John Metcalf (writer)

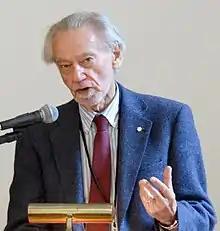
Metcalf at the Eden Mills Writers' Festival in 2016

Metcalf was born in Carlisle, England on 12 November 1938. His father, Thomas Metcalf, was a clergyman and his mother, Gladys Moore Metcalf, was a teacher. He immigrated to Canada in 1962 and here began to write. In 1975 he married Myrna Teitelbaum and now lives with her in Ottawa, Ontario.